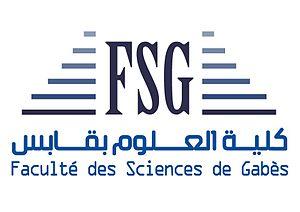
Logo de la Faculté des sciences de Gabès
La faculté des sciences de Gabès ou FSG est une faculté tunisienne fondée en vertu de la loi n°88-1996 du 16 novembre 1996. Elle relève de l'Université de Gabès.